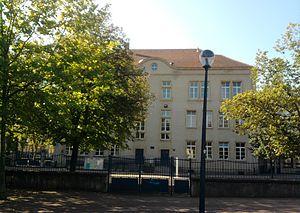
Photographie de l'école primaire du Graoully à Metz-Sablon (Moselle), début du XXe siècle
Le Sablon est une ancienne commune du département de la Moselle. Par rattachement, elle devient un quartier de Metz le 1ᵉʳ avril 1914. Son territoire est entouré de ponts car le quartier est précisément délimité à l'est par la rivière Seille et à l'ouest par les emprises du chemin de fer. Au nord se trouve la gare de Metz-Ville, et au sud le quartier de Magny. Ses habitants sont nommés les Sablonnais.